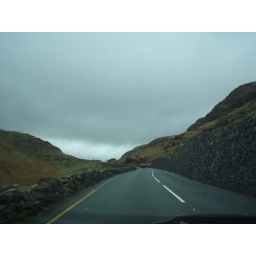
more mountain roads in wales